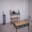
Label: table